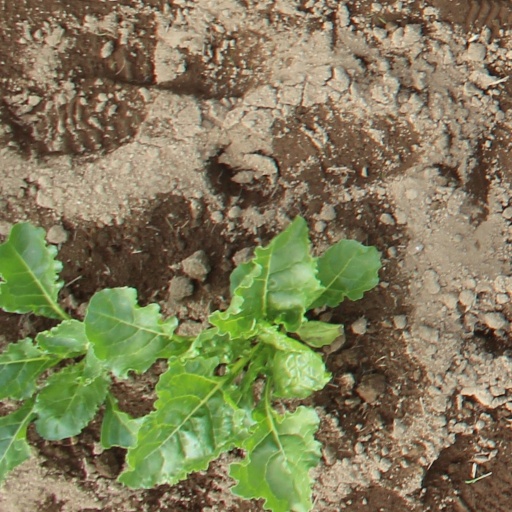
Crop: sugar beet